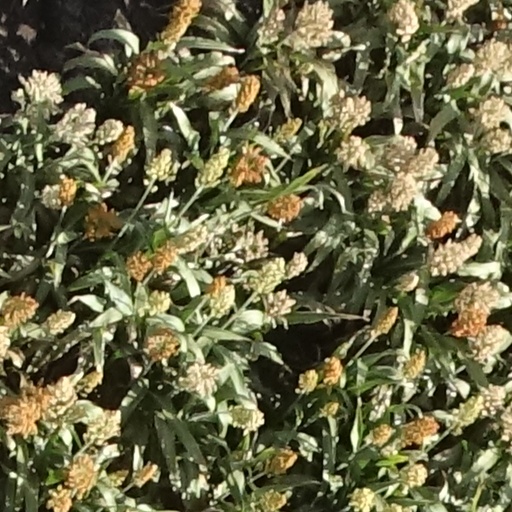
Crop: sorghum